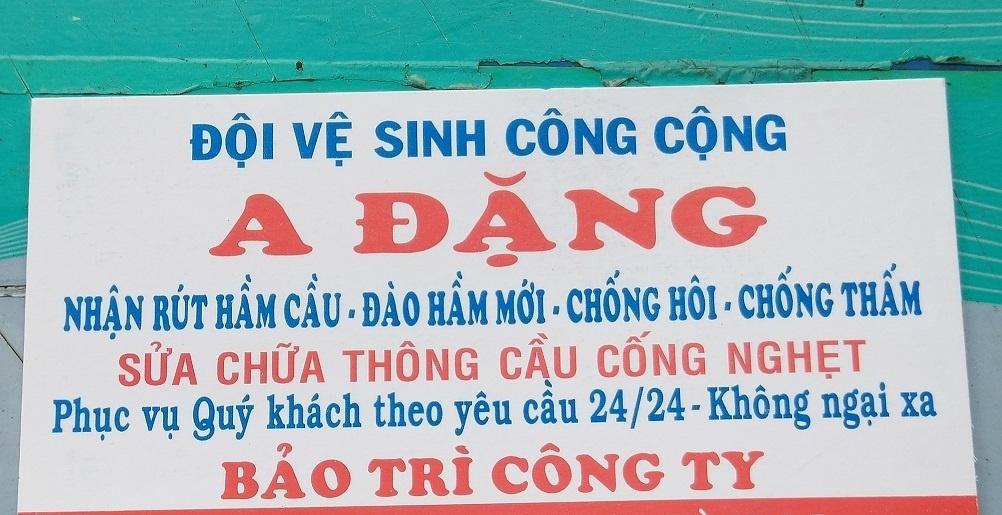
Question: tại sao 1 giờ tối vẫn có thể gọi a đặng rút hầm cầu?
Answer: vì a đặng phục vụ quý khách theo yêu cầu 24/24, không ngại xa